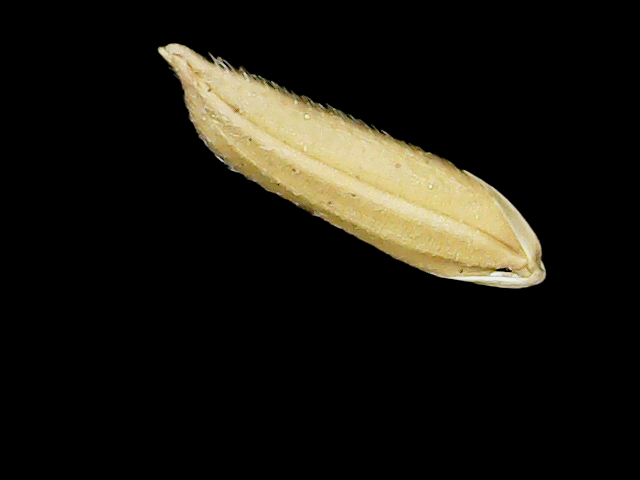
Rice variety: Binadhan07